David Dexter

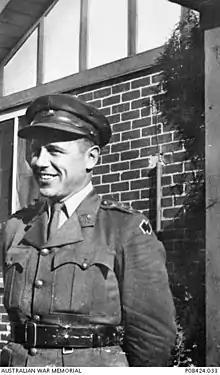
Dexter in 1943

In October 1941, the 2/2nd Independent Company moved by train to Adelaide, and then, in January 1942, to Darwin. On 17 February 1942, with Japan now in the war, it embarked for Koepang on the as part of Sparrow Force. It then moved to Dili in Portuguese Timor on the Dutch ship, . The Japanese landed in East Timor on the night of 19–20 February, and the 2/2nd Independent Company retreated into the hills, where it waged guerrilla warfare against the Japanese. Back in Australia, Dexter was reported missing, but contact with East Timor was restored in June, and his family was informed that he was alive and well. The 2/2nd Independent Company was relieved by the 2/4th Independent Company. Dexter, who was promoted to the temporary rank of captain on 4 July, and the substantive rank on 1 September, became the commander of A Platoon. The 2/2nd Independent Company was taken off by the Dutch destroyer , and he returned to Darwin on 17 December. He was mentioned in despatches for his service on East Timor.